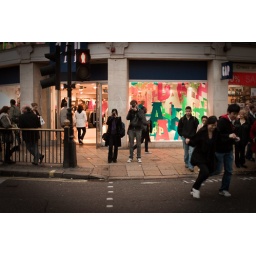
I managed to cross the road faster than them :) I like the couple on the right in this shot :D